Budrus

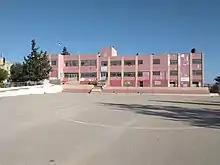
High school in Budrus

A boy from the village, 16-year-old Samir Awad, was shot to death in February 2013 near the Israeli West Bank barrier, where he reportedly had gone with friends to throw stones at soldiers. According to an investigation by B'tselem, he was shot while fleeing, once in the leg, and then further, while attempting to run away, once in the back and the head. A military investigation made a preliminary finding that the soldiers had fired in contravention of open-fire regulations. The house of his family was later subject to assault with concussion grenades, injuring several members, while another son, Abed, was arrested and taken to an unknown destination. In 2018, the Israeli prosecution decided not to charge the Israeli soldiers involved.